Mehmed II of Karaman

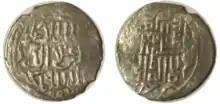

Nasiraeddin Mehmed II of Karaman, also Mehmed Beg, Mehmed Beg II or Nasir al-Din Mehmed Beg (1379 - 1423) was the "Bey" ruler of Karaman. His mother was Nefise Hatun, a daughter of Ottoman Sultan Murad I.